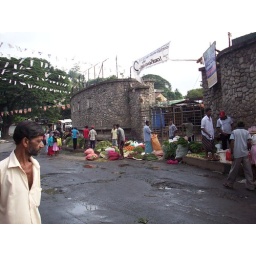
Fruits and vegetables sold by the road side in the morning outside the market in Kandy, Sri Lanka